Taxus baccata

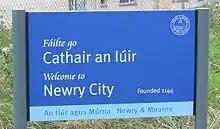
Welcome sign in Newry, Northern Ireland, in English and Irish

Words and Morphemes for "yew tree" have resulted in a number of place names. These include the Proto-Celtic ; Old Irish ; Irish , and ; and the Scottish Gaelic ,